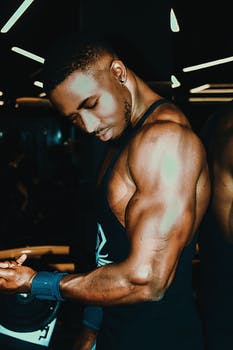
Label: No Watermark